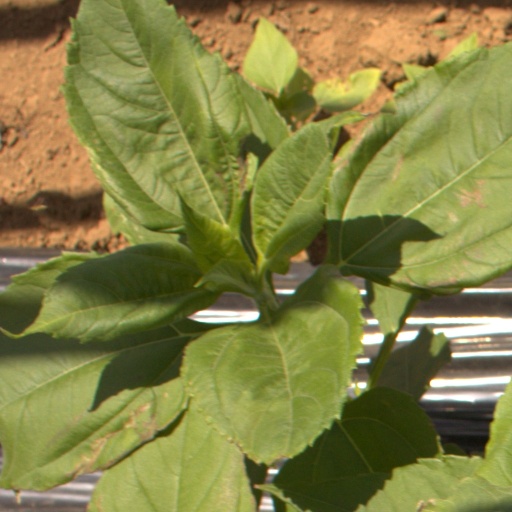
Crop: Jerusalem artichoke